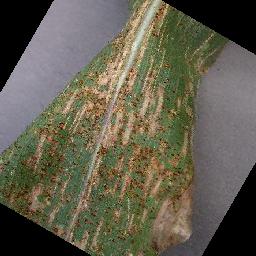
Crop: corn
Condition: (maize)_cercospora_spot_gray_spot